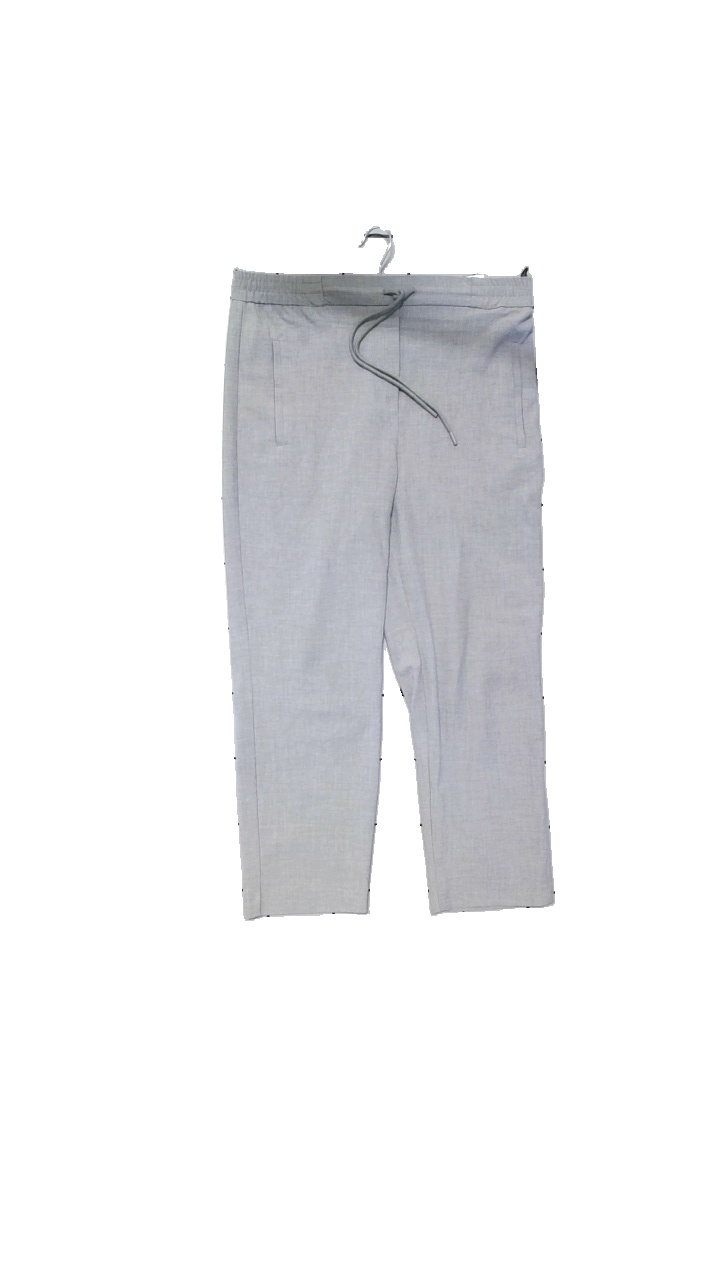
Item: Trousers (Ladies)
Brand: Zara
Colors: Grey
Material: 62% Polyester, 33% Viskos, 5% Elastan
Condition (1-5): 4
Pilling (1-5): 3
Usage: Reuse
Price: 100-150